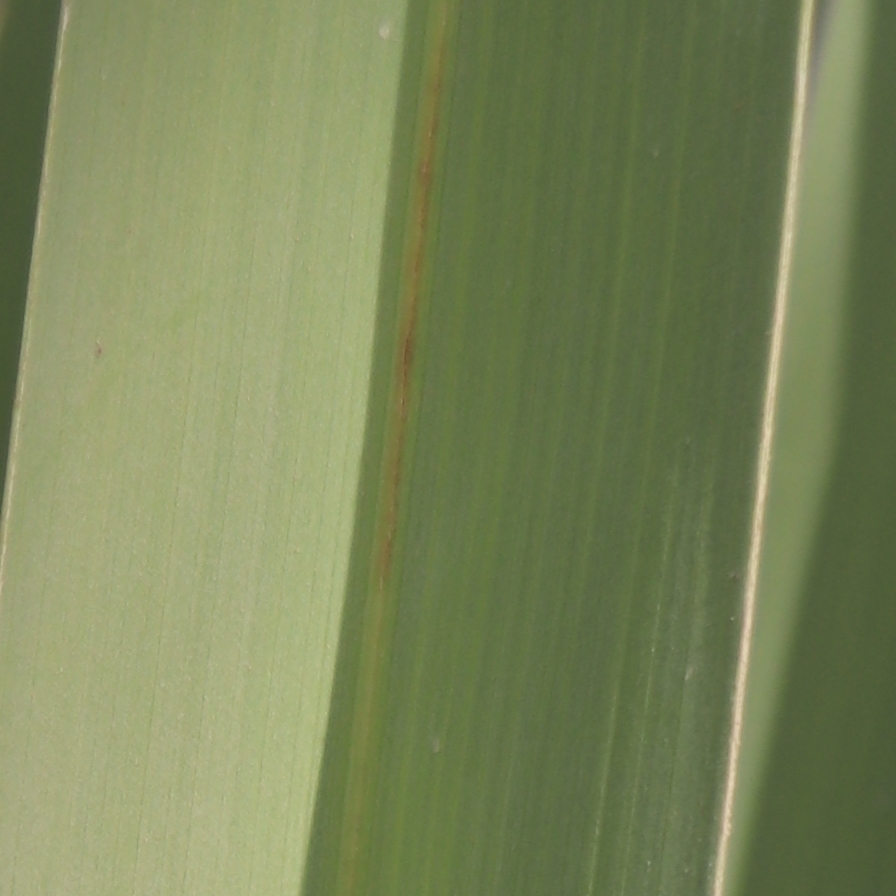
Label: Healthy